Norfolk Tides

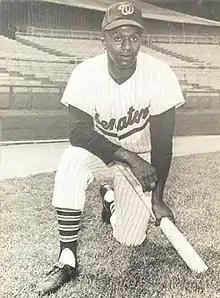
Ed Stroud won the 1964 Carolina League MVP Award.

The Tides became the Class A affiliate of the Chicago White Sox in 1964. Under manager Allen Jones, they qualified for the playoffs that year for the first time in team history and defeated the Kinston Eagles in the semifinals to advance to the championship round where they lost to the Winston-Salem Red Sox. Outfielder Ed Stroud won the league's Most Valuable Player (MVP) Award. Jones led the team back to the postseason in 1965. After defeating the Peninsula Grays in the semifinals, the Tides won the Carolina League championship by sweeping the Durham Bulls, 2–0.